Battle of Legareville

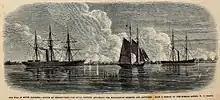
The rebel battery attacking the "Marblehead"

The Battle of Legareville was fought on December 25, 1863, during the American Civil War. Confederate forces tried to surprise Union forces near Legareville on Johns Island, but failed to destroy the federal forces or drive them away from Legareville.